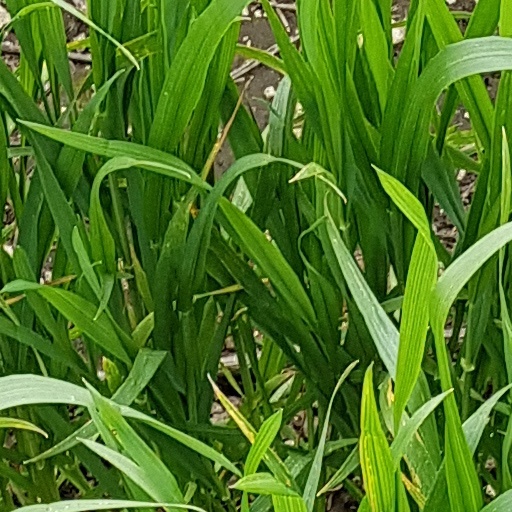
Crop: wheat